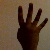
The image shows a hand gesture representing the number 4 in Indian Sign Language.